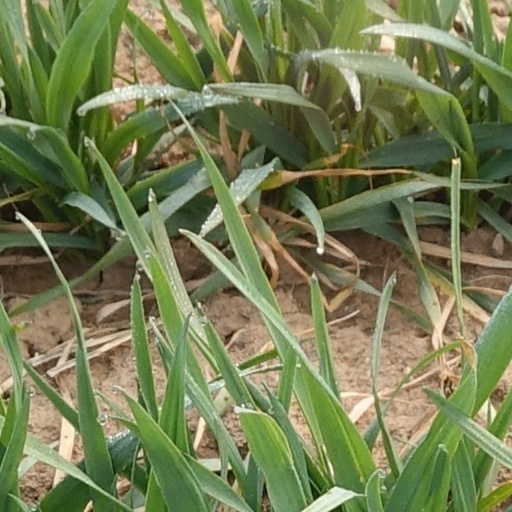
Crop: wheat